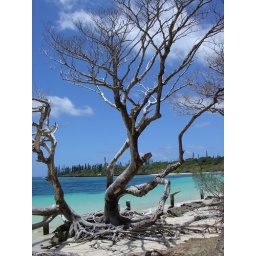
Came across this odd looking tree sticking out of the sand in the Isle of Pines, New Caledonia.